Decree 256/10

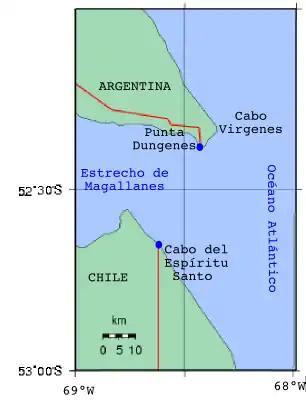
Extreme points of the border between Argentina and Chile at the mouth of the Strait of Magellan. Unconditional access to and from the strait is vital to international navigation interests.

Decree 256/10 is a regulation issued by the Argentine government on February 16, 2010, which establishes the requirement for all vessels sailing through Argentine jurisdictional waters to or from the Falkland Islands to request prior authorization from Argentine authorities.